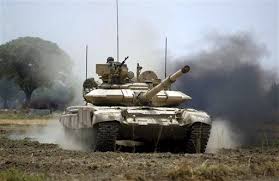
Label: T-72